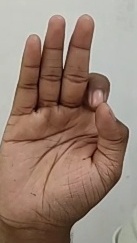
ASL sign: F